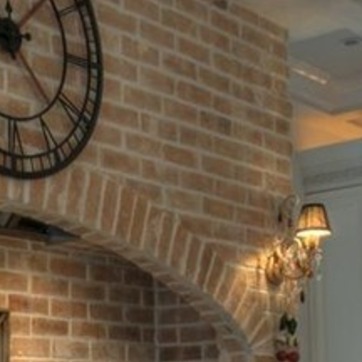
Material: brick